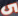
Number: 5